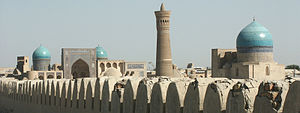
Bukhara
:Image:Bukhara - Panorama.jpg